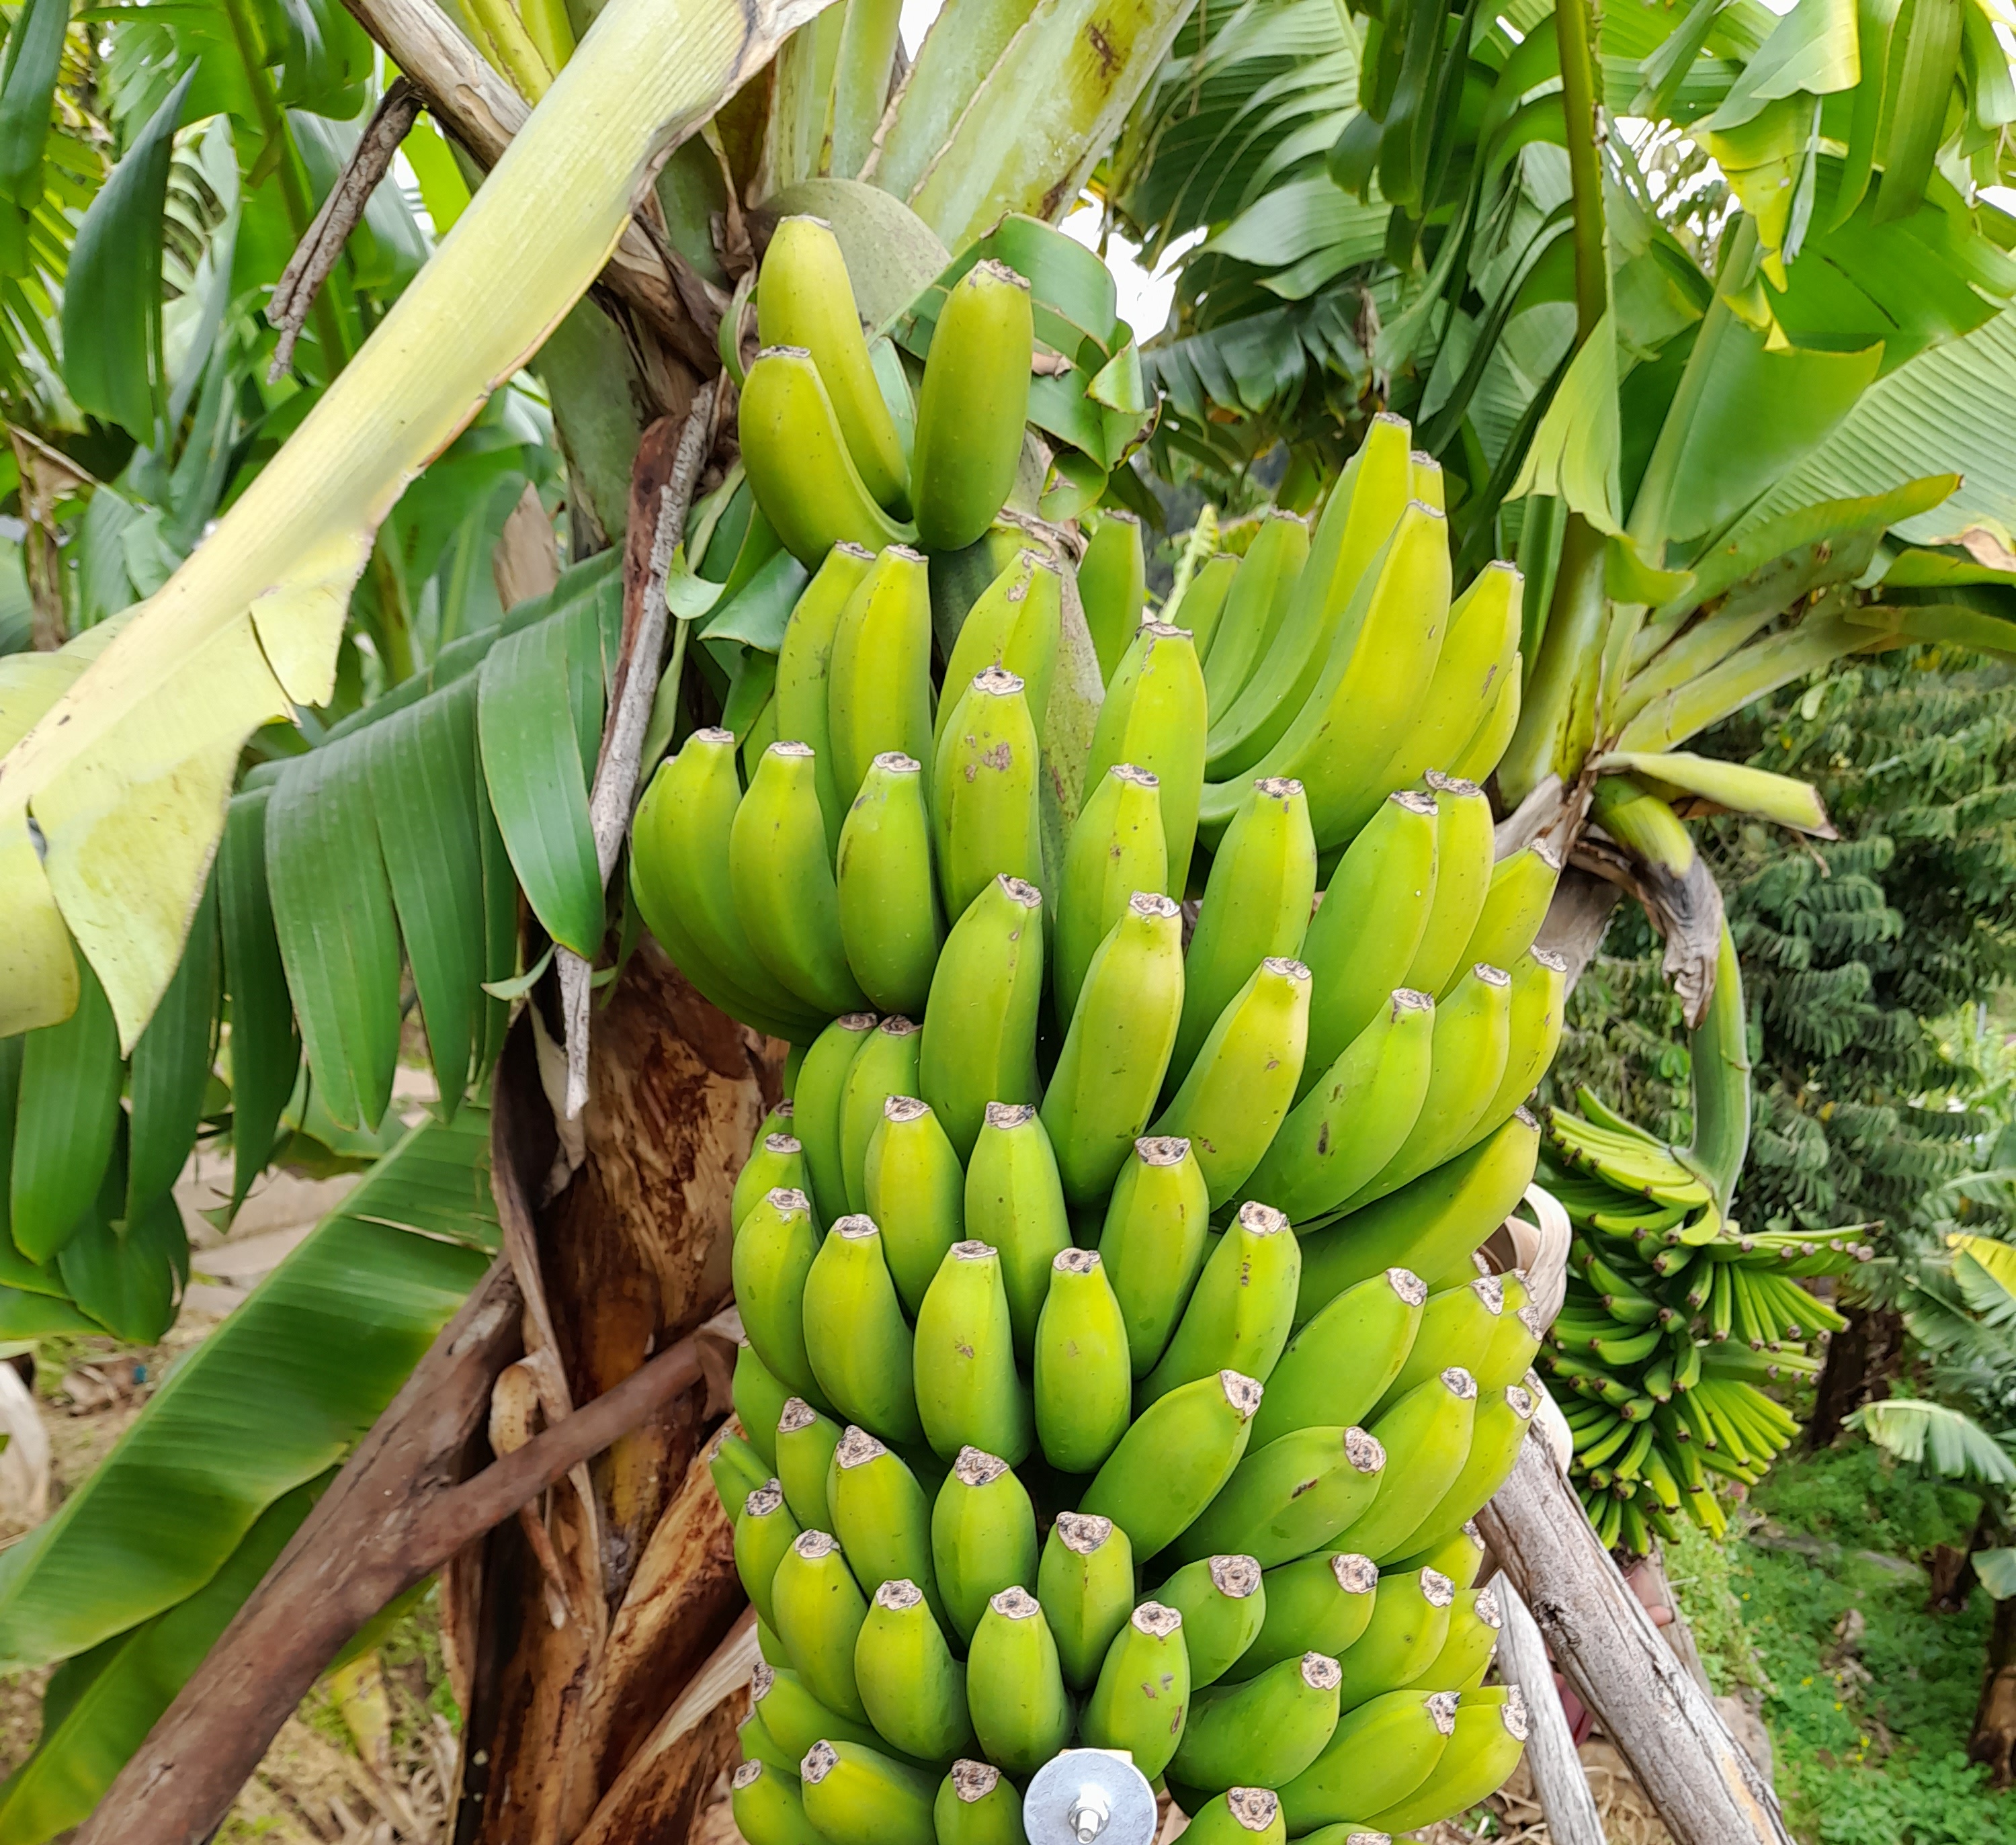
Label: Keep